Craig Roh

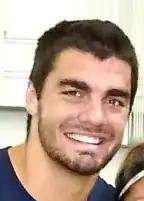
Roh in June 2011

During the offseason, Roh gained 20 pounds to increase his weight to 251 pounds. In an interview with "ESPN.com"'s Adam Rittenberg, Roh described himself as "tiny" among Big Ten defensive linemen. Accordingly, he spent the offseason bulking up in the weight room and "followed a diet most people would dream about: six meals and more than 4,000 calories a day." Roh told Rittenberg, "I have crazy metabolism, and putting on weight was tough for me. It's something I've really got to concentrate on. Some meals, you're like, 'I really don't want to eat this right now,' but you have to."